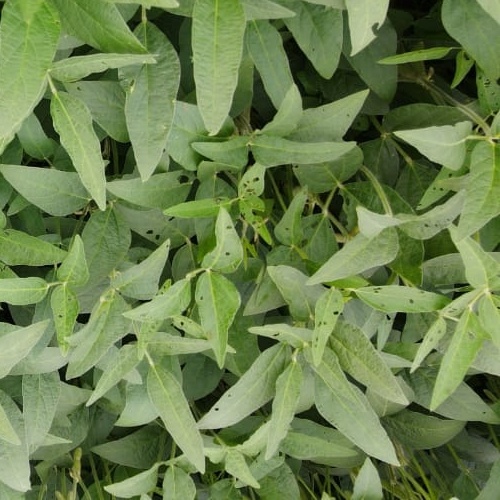
Label: Diabrotica_speciosa